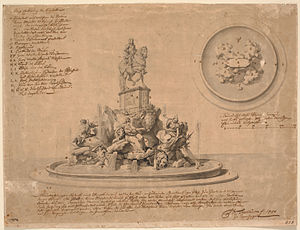
Amalienborg / De fire adelige palæer
Marcus Tuschers forslag til et ryttermonument fra 1750. Kobberstiksamlingen.
Amalienborg er et slotsanlæg i Frederiksstaden i København og er hovedresidens for den danske monark.